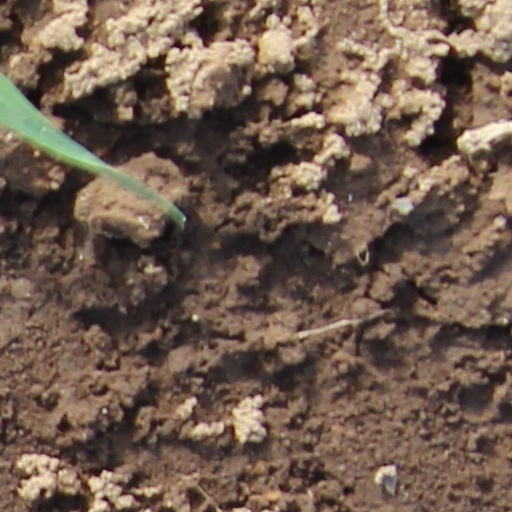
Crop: wheat